VFA-146

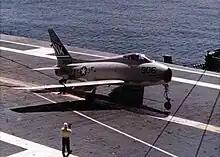
VA-146 FJ-4B Fury on , in 1958.

On 1 February 1956 Attack Squadron 146 (VA-146) became the Navy's newest jet attack squadron at NAS Miramar. Since there were no fleet replacement squadrons at this time, VA-146 started with only a handful of aircraft and began an "in-house" training regime in various models of the F9F Cougar. Their first deployment was aboard in 1957. In September 1957, the squadron transitioned to the FJ-4B Fury, deploying twice aboard prior to 1960.